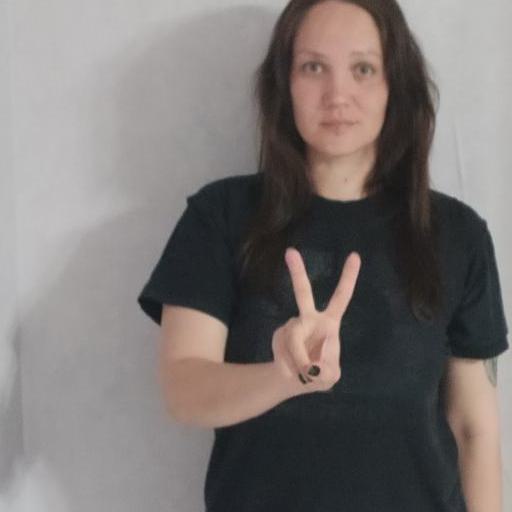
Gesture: peace